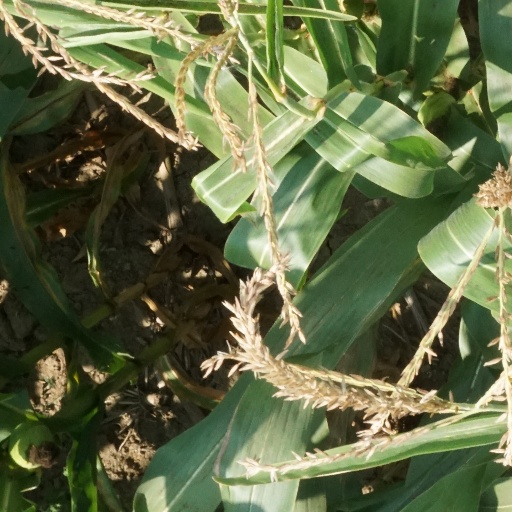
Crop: maize; corn